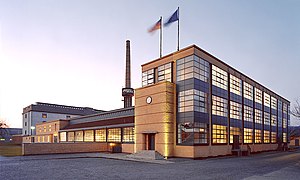
Alfeld / Arkitektur
Fagus-Werk i Alfeld
Alfeld er en by og kommune i det centrale Tyskland, beliggende ved floden Leine i den sydlige del af Landkreis Hildesheim. Denne landkreis ligger i den sydlige del af delstaten Niedersachsen.